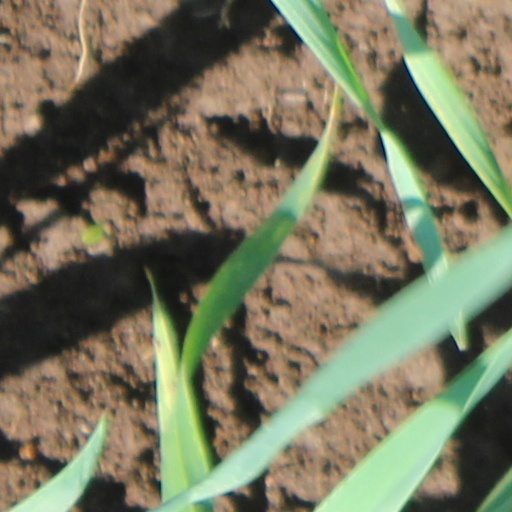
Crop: wheat